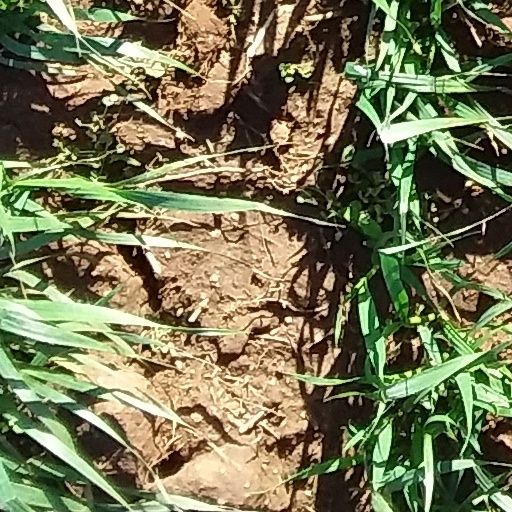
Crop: wheat